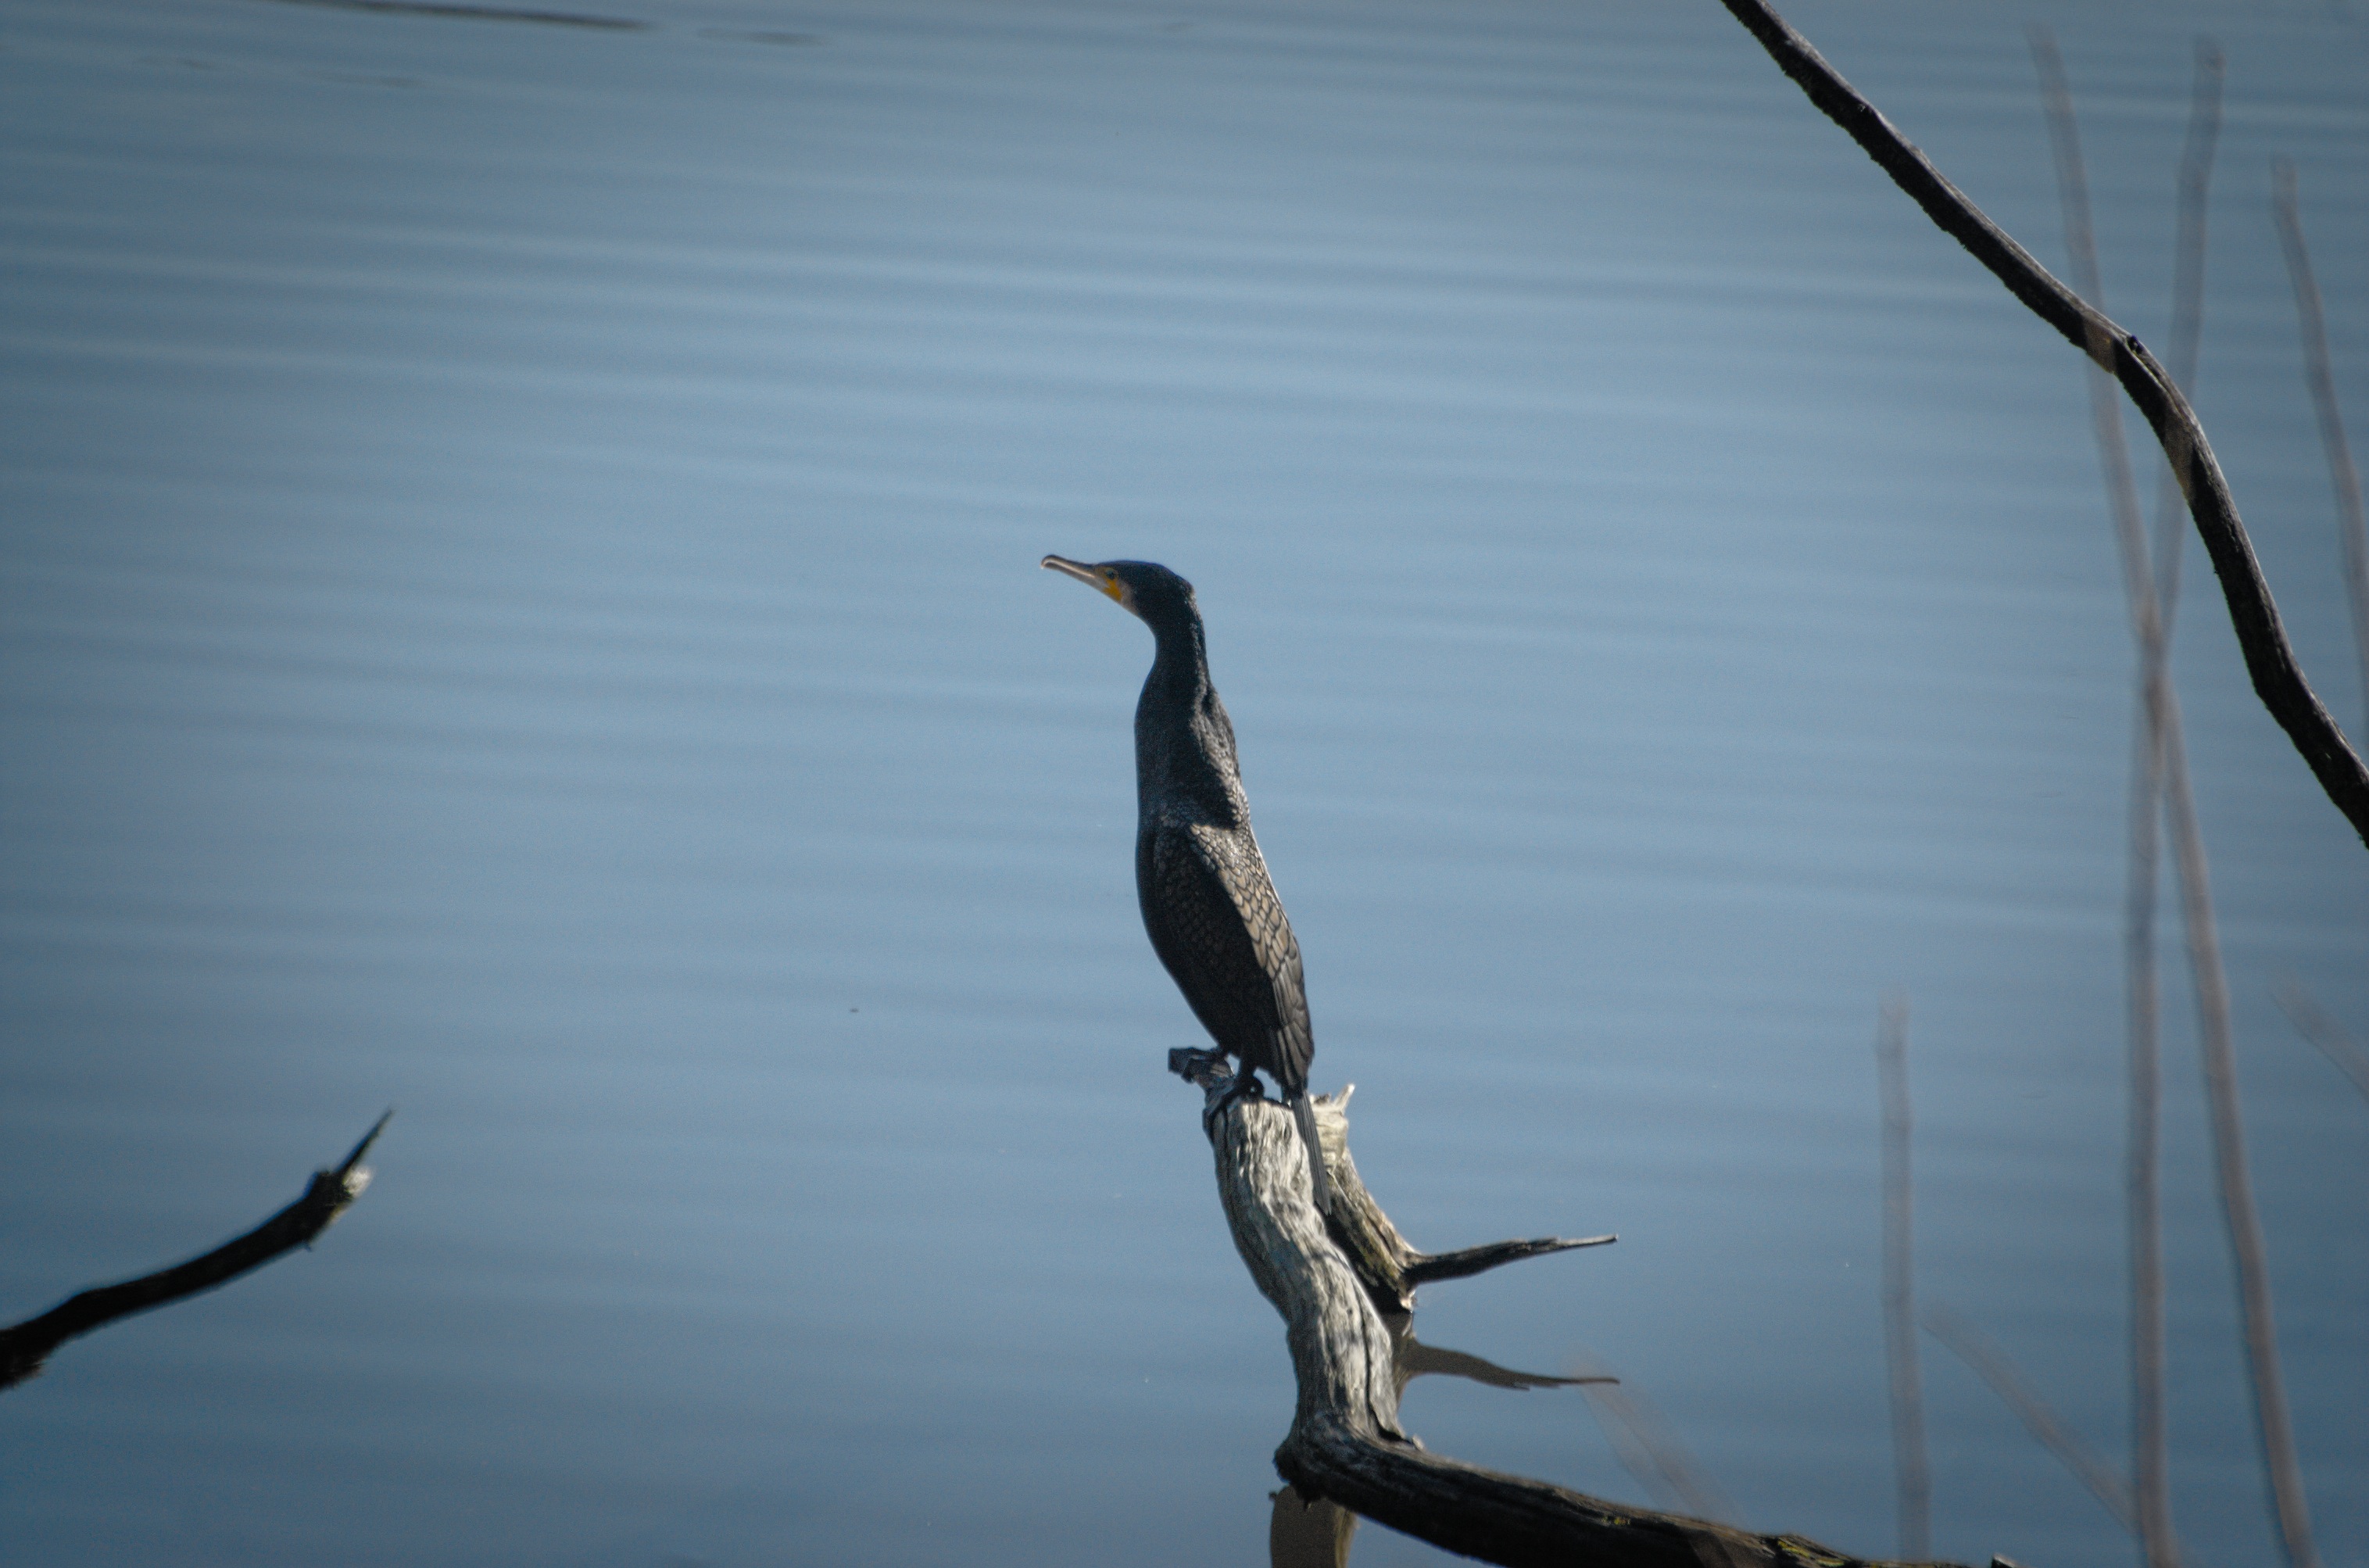
bird, vertebrate, blue, reflection, branch, wing